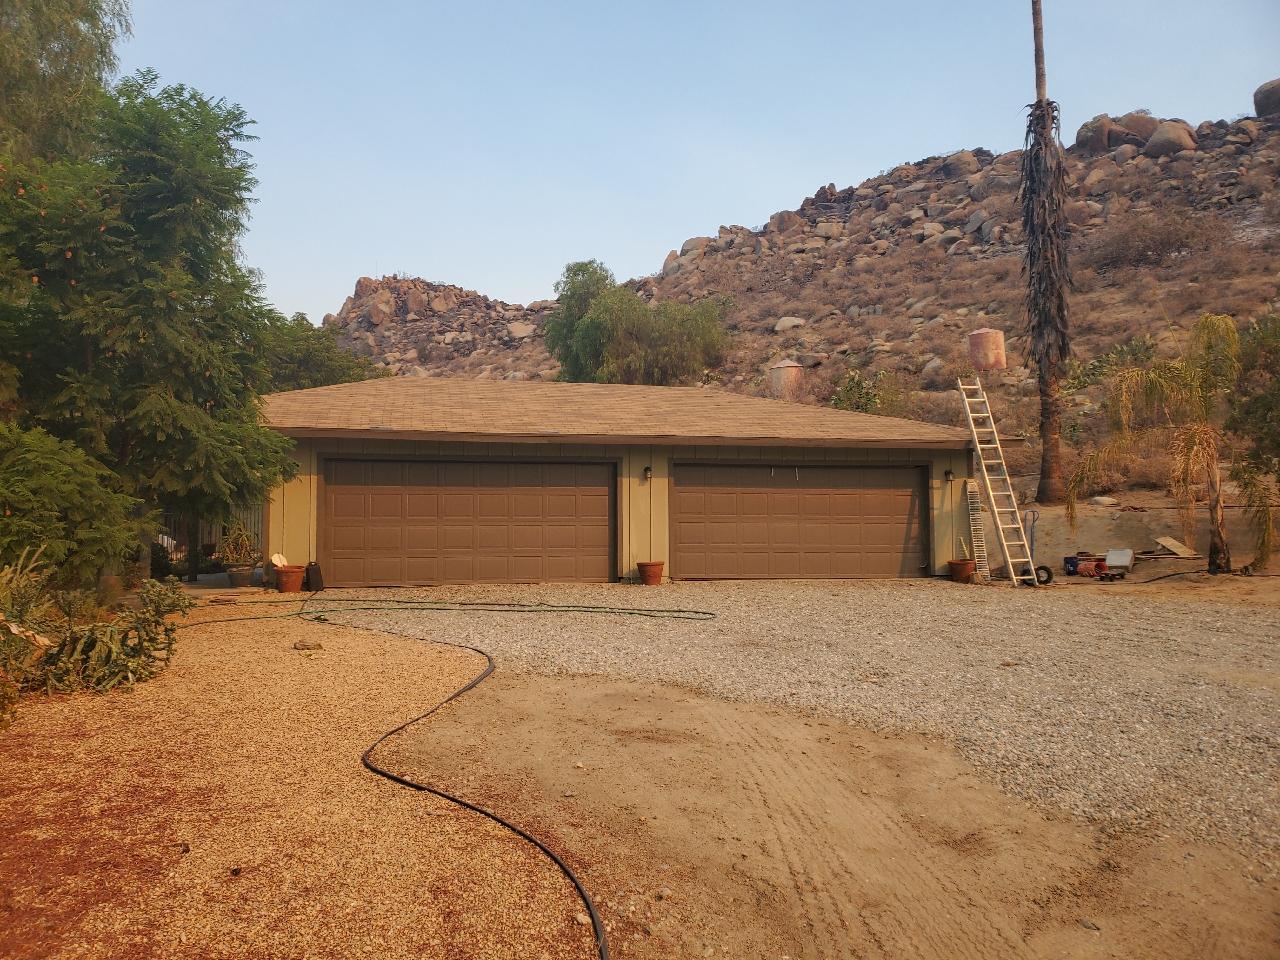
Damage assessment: no_damage